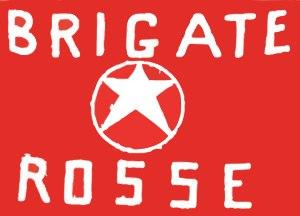
Le communisme est initialement un ensemble de doctrines politiques, issues du socialisme et, pour la plupart, du marxisme, s'opposant au capitalisme et visant à l'instauration d'une société sans classes sociales, sans salariat et une mise en place d'une totale socialisation économique et démocratique des moyens de production.